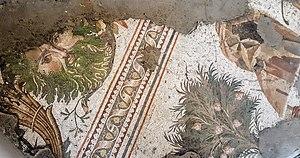
On appelle « homme vert », « homme feuillu » ou « masque feuillu » les représentations sculptées ou dessinées d'un visage d'homme orné de feuillage, ou encore de branches, pousses ou autres motifs végétaux. C'est un symbole et un motif ornemental d'origine très ancienne dont on retrouve le mythe dans de nombreuses cultures. Au travers de celles-ci, il prend des aspects différents. Même si toutes ces cultures n'avaient pas de contacts entre elles, il semblerait qu'il soit continuellement lié à la Nature et au printemps.